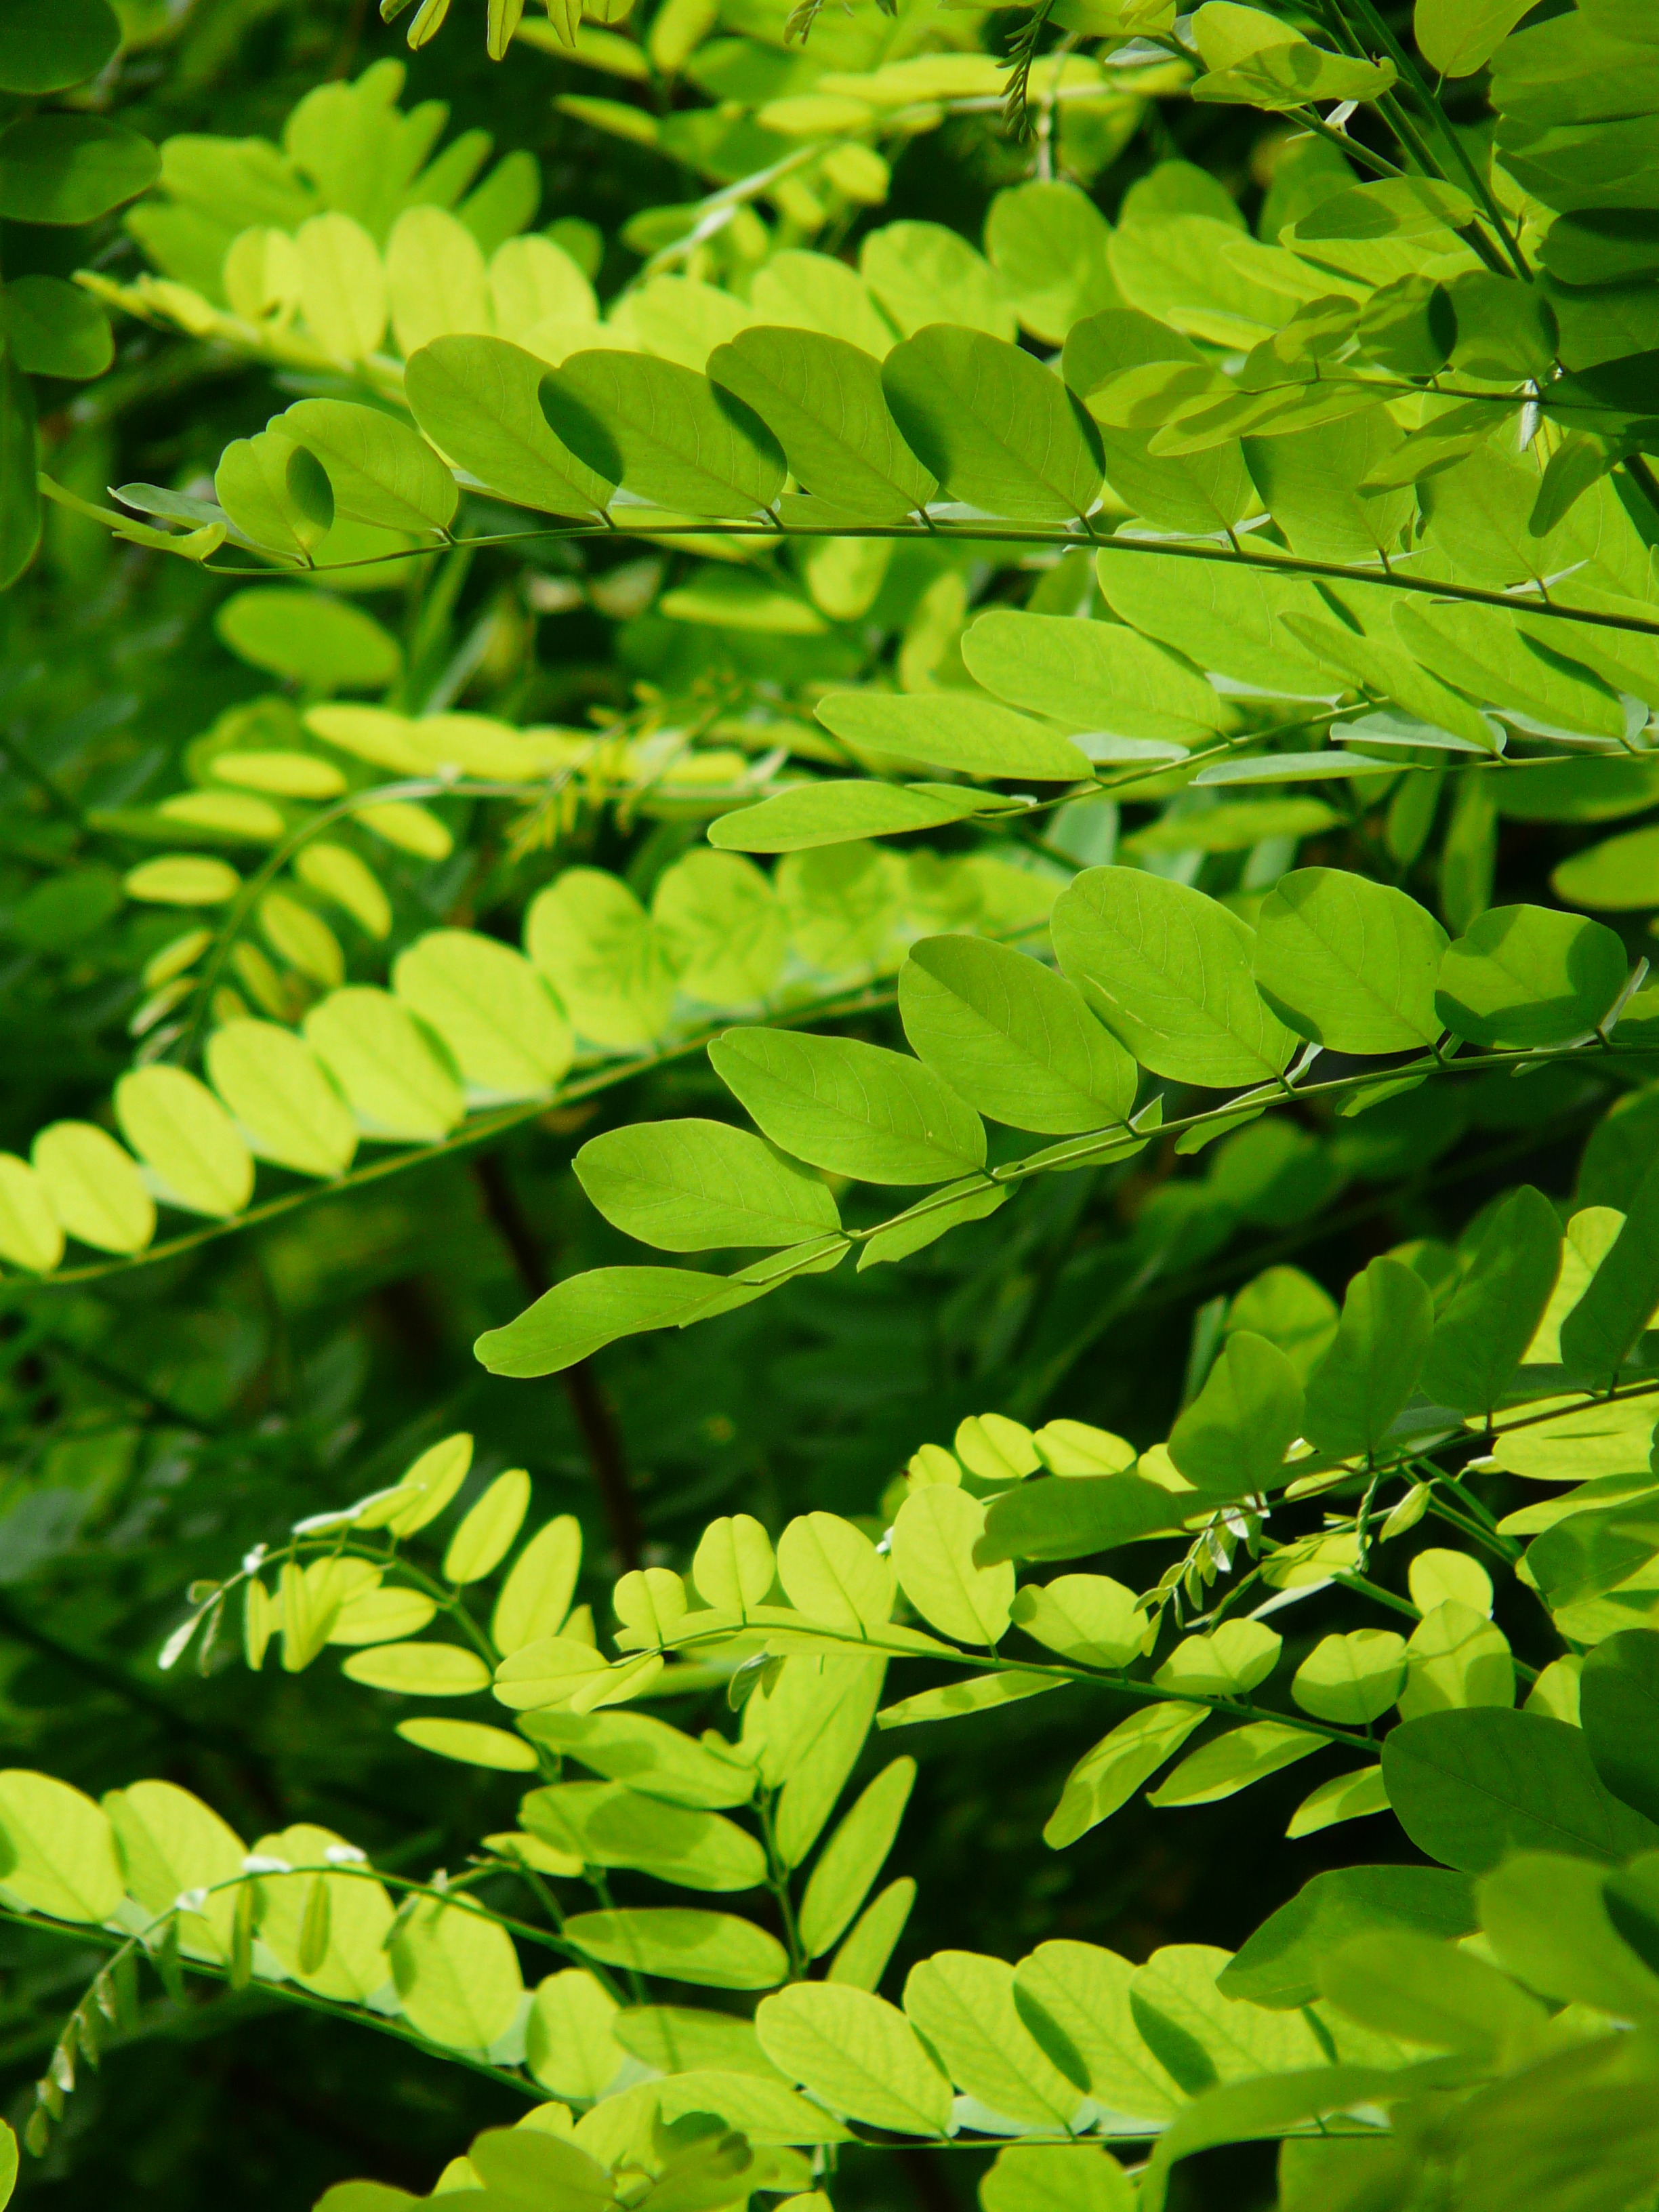
tree, nature, branch, light, plant, leaf, flower, green, jungle, botany, garden, flora, fern, leaves, vegetation, shrub, rainforest, ecosystem, light green, ornamental plant, airy, shades of green, slightly, robinia pseudoacacia, robinia, false acacia, common maple, silver rain, land plant, ferns and horsetails